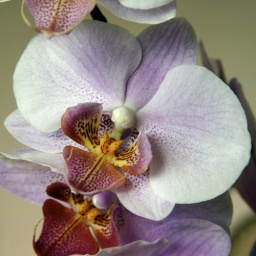
The evening sun streaming in through my dining room window brought this beautiful plant to life.